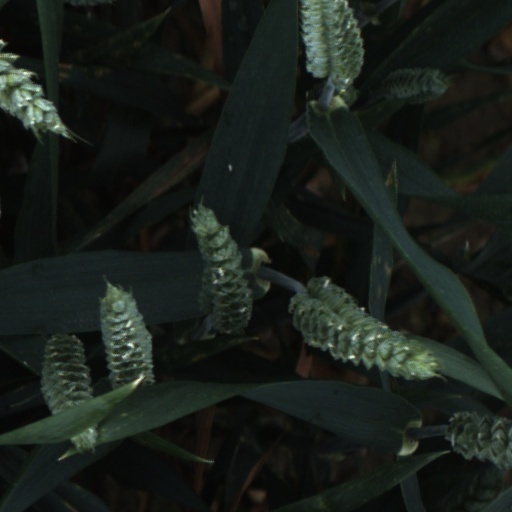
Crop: wheat